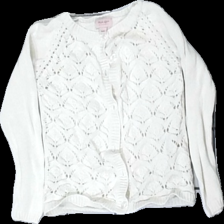
View: front
Type: Sweater
Category: Children
Brand: Noa Noa Mellan
Colors: White
Material: 100% cotton
Pattern: Other
Cut: Regular
Size: 104
Season: Autumn
Price range: <50
Recommended usage: Export
Comment: washed out